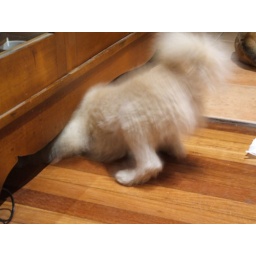
Gaspode chases a water bottle under the china cupboard